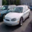
Label: automobile